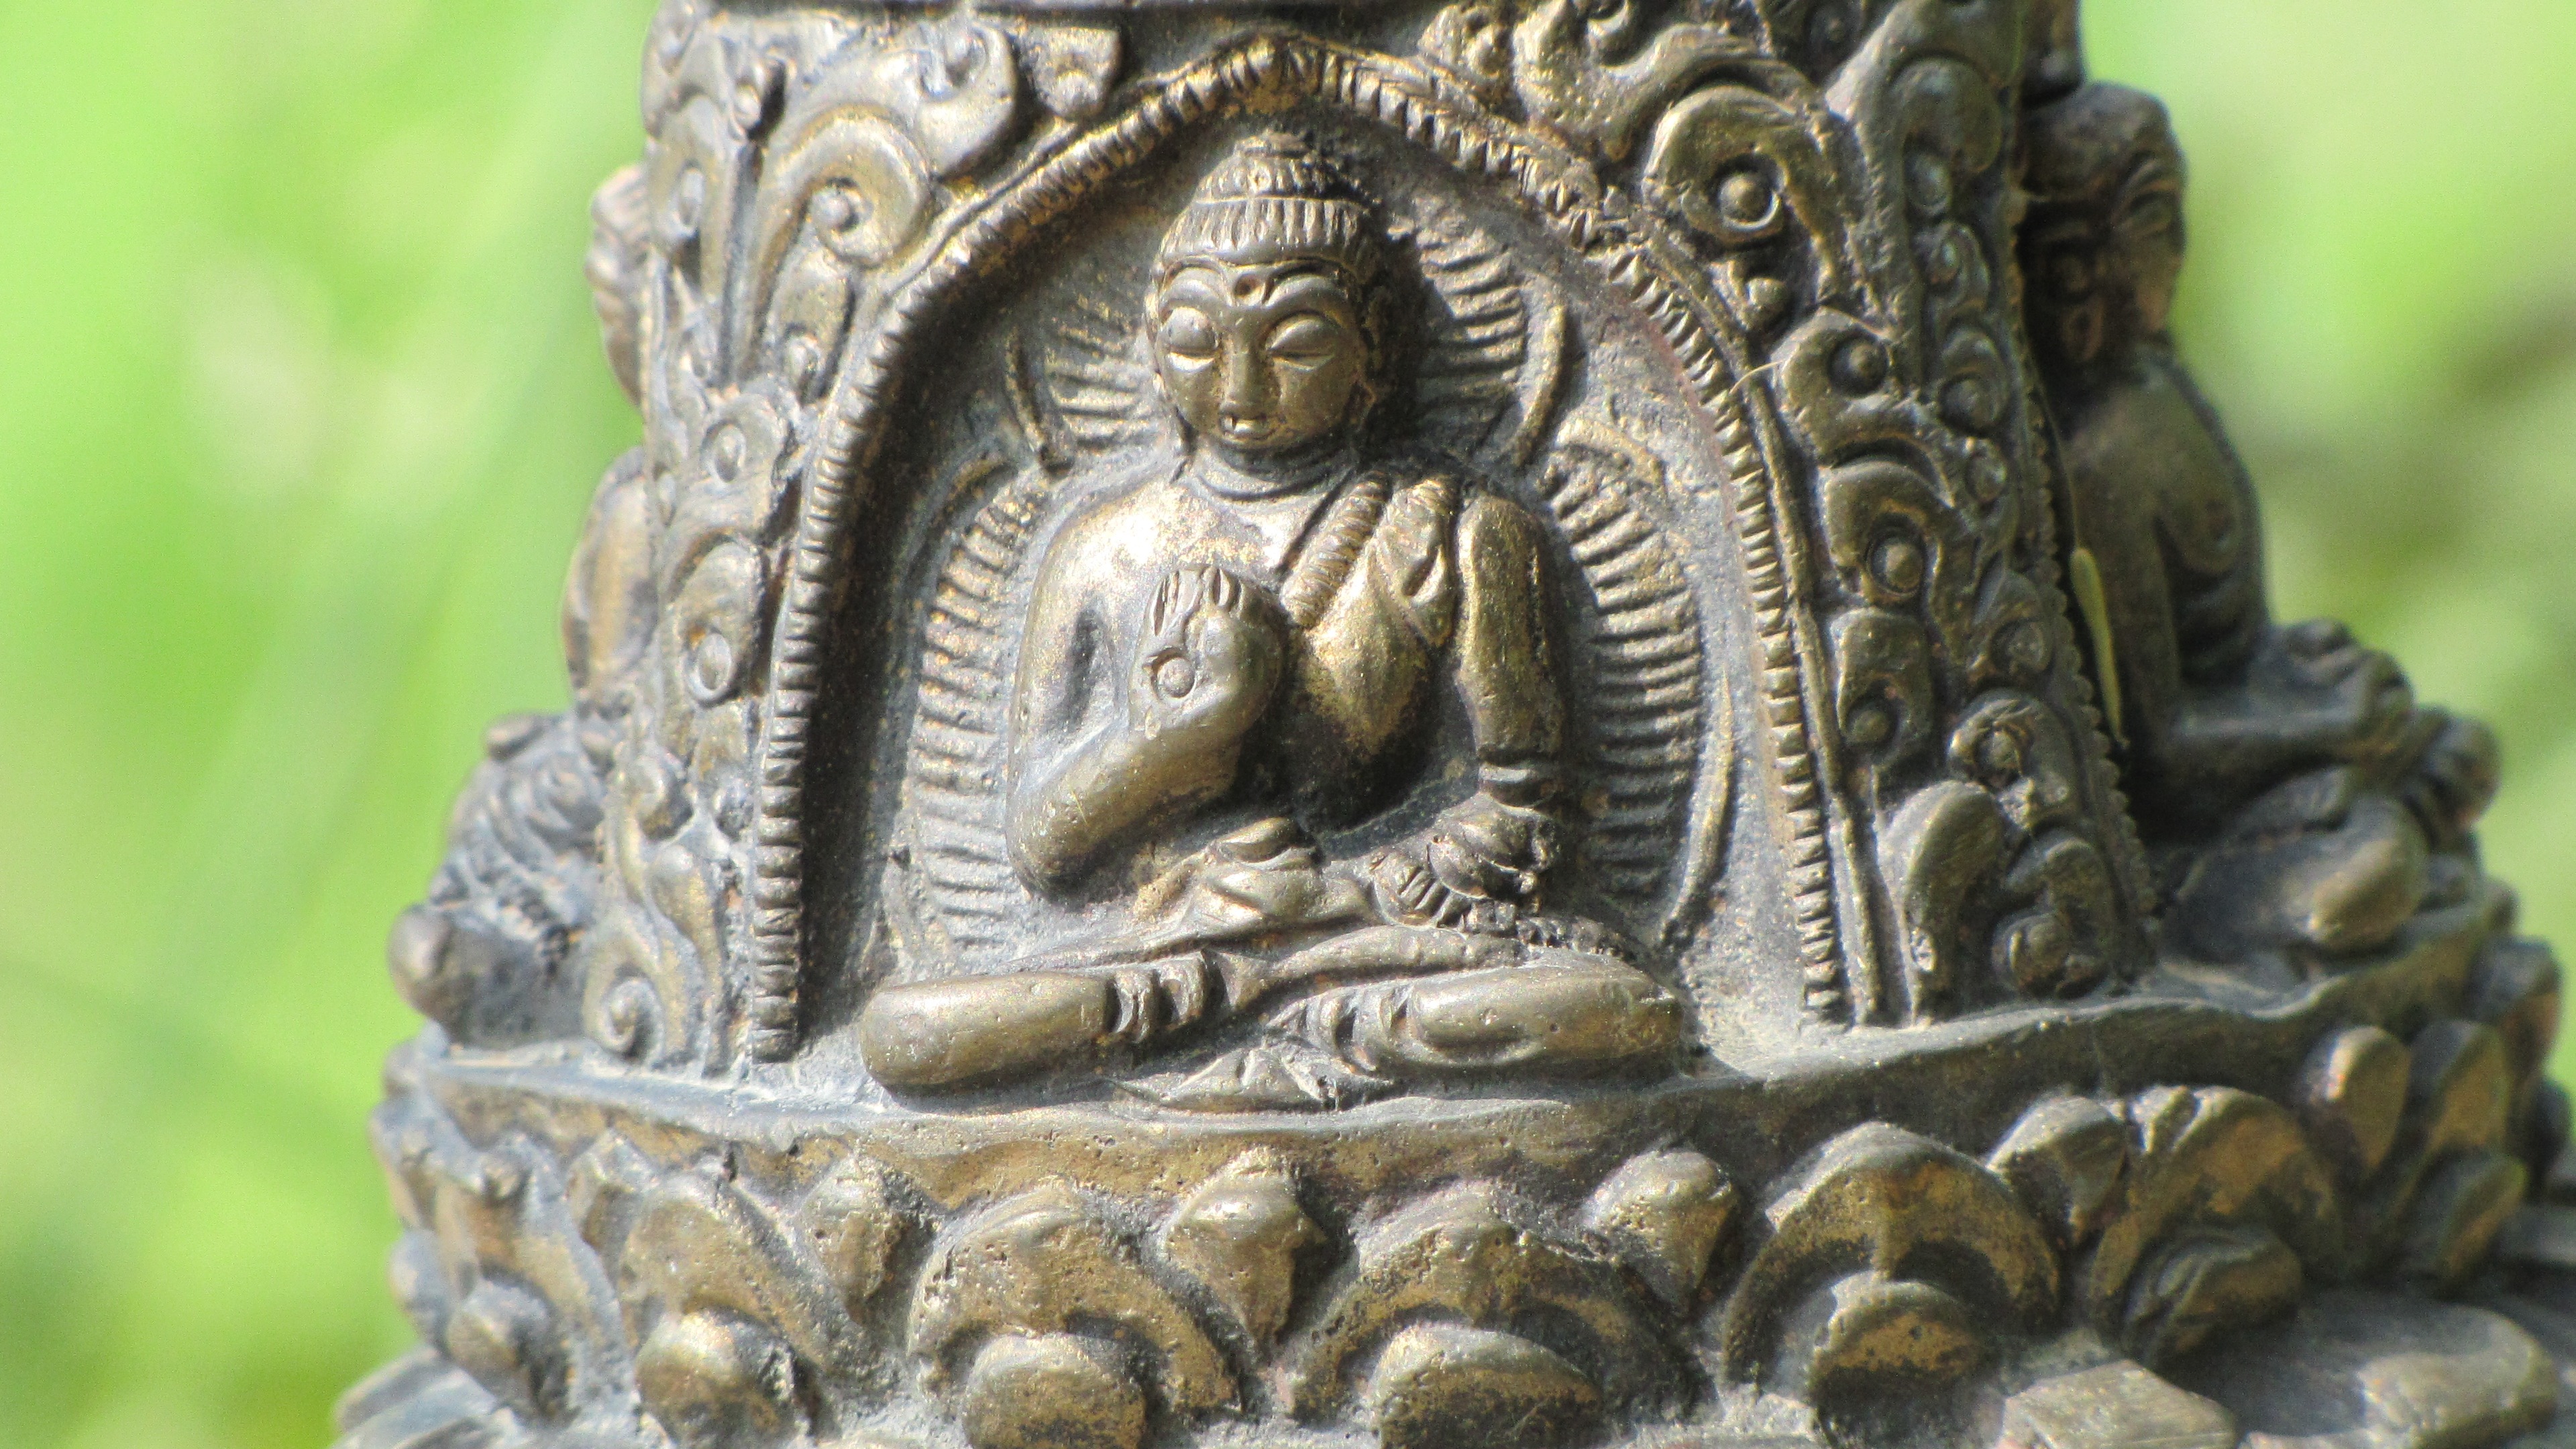
monument, statue, relax, sculpture, art, meditation, temple, statues, buddha, carving, relief, archaeological site, stone carving, ancient history